Dragon Con

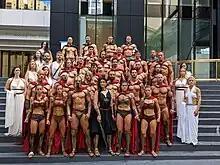
Cosplayers dressed as Spartans, inspired by the movie "300", at DragonCon

The 1987 inaugural Dragon*Con, and following 1988 event, took place at the Pierremont Plaza Hotel (since rebranded as Crown Plaza Atlanta-Midtown by IHG). It drew 1400 fans, and featured Guest of Honor Michael Moorcock, Lynn Abbey and Robert Asprin, Robert Adams, Ultima creator Richard "Lord British" Garriott, co-creator of Dungeons & Dragons Gary Gygax and Toastmaster Brad Strickland. Miramar recording artist Jonn Serrie delivered his keyboard arrangements from within a real NASA flightsuit and Michael Moorcock performed onstage with Blue Öyster Cult's Eric Bloom, singing "Veteran of the Psychic Wars" and "Black Blade". Thomas E. Fuller's Atlanta Radio Theatre Company performed H. P. Lovecraft's "Call of Cthulhu", which was broadcast via radio live from onsite. The 1988 convention included guests Alan Dean Foster, Fred Saberhagen, Margaret Weis, Tracy Hickman, Gary Gygax, and Larry Elmore.